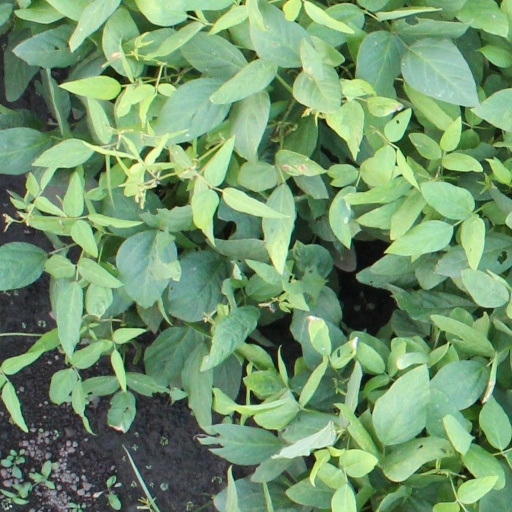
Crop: soybean